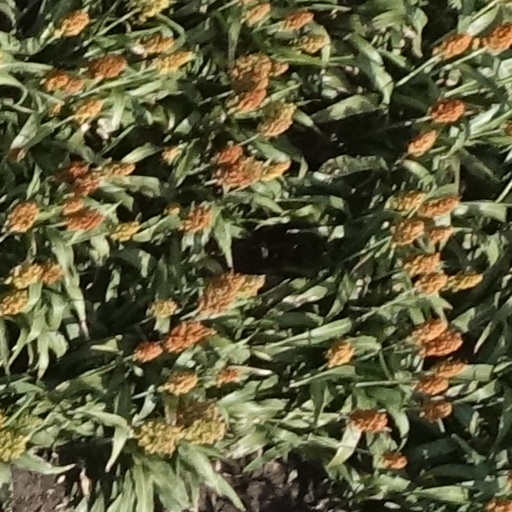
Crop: sorghum